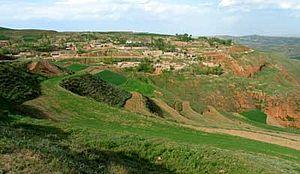
Le village de Taktser (Hongya cun) en Amdo (Province du Qinghai / RP de Chine) Foto: A. Gruschke (Freiburg)
Taktser, Tagtsèr ou Tengster en tibétain, ou Hongya en chinois, est un petit village situé dans le canton hui de Shihuiyao, dans le district de Ping'an, dans la province du Qinghai, en République populaire de Chine.